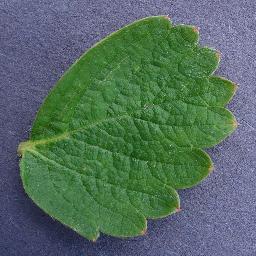
Label: Strawberry___healthy